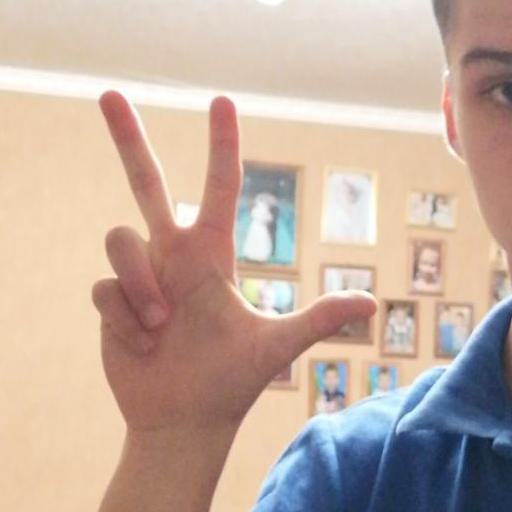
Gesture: three2